Monochord

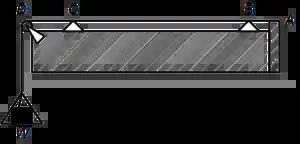
A string, tied at "A", is kept in tension by "W", a suspended weight, and two bridges, "B" and the movable bridge "C", while "D" is a freely moving wheel, density may be tested by using different strings

A monochord, also known as sonometer (see below), is an ancient musical and scientific laboratory instrument, involving one (mono-) string (chord). The term "monochord" is sometimes used as the class-name for any musical stringed instrument having only one string and a stick shaped body, also known as musical bows. According to the Hornbostel–Sachs system, string bows are bar zithers (311.1) while monochords are traditionally board zithers (314). The "harmonical canon", or monochord is, at its least, "merely a string having a board under it of exactly the same length, upon which may be delineated the points at which the string must be stopped to give certain notes," allowing comparison.